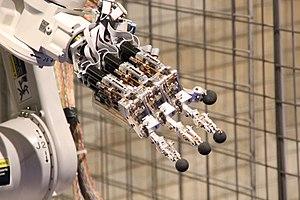
Futur en Seine 2012 est un festival du numérique à Paris en France.